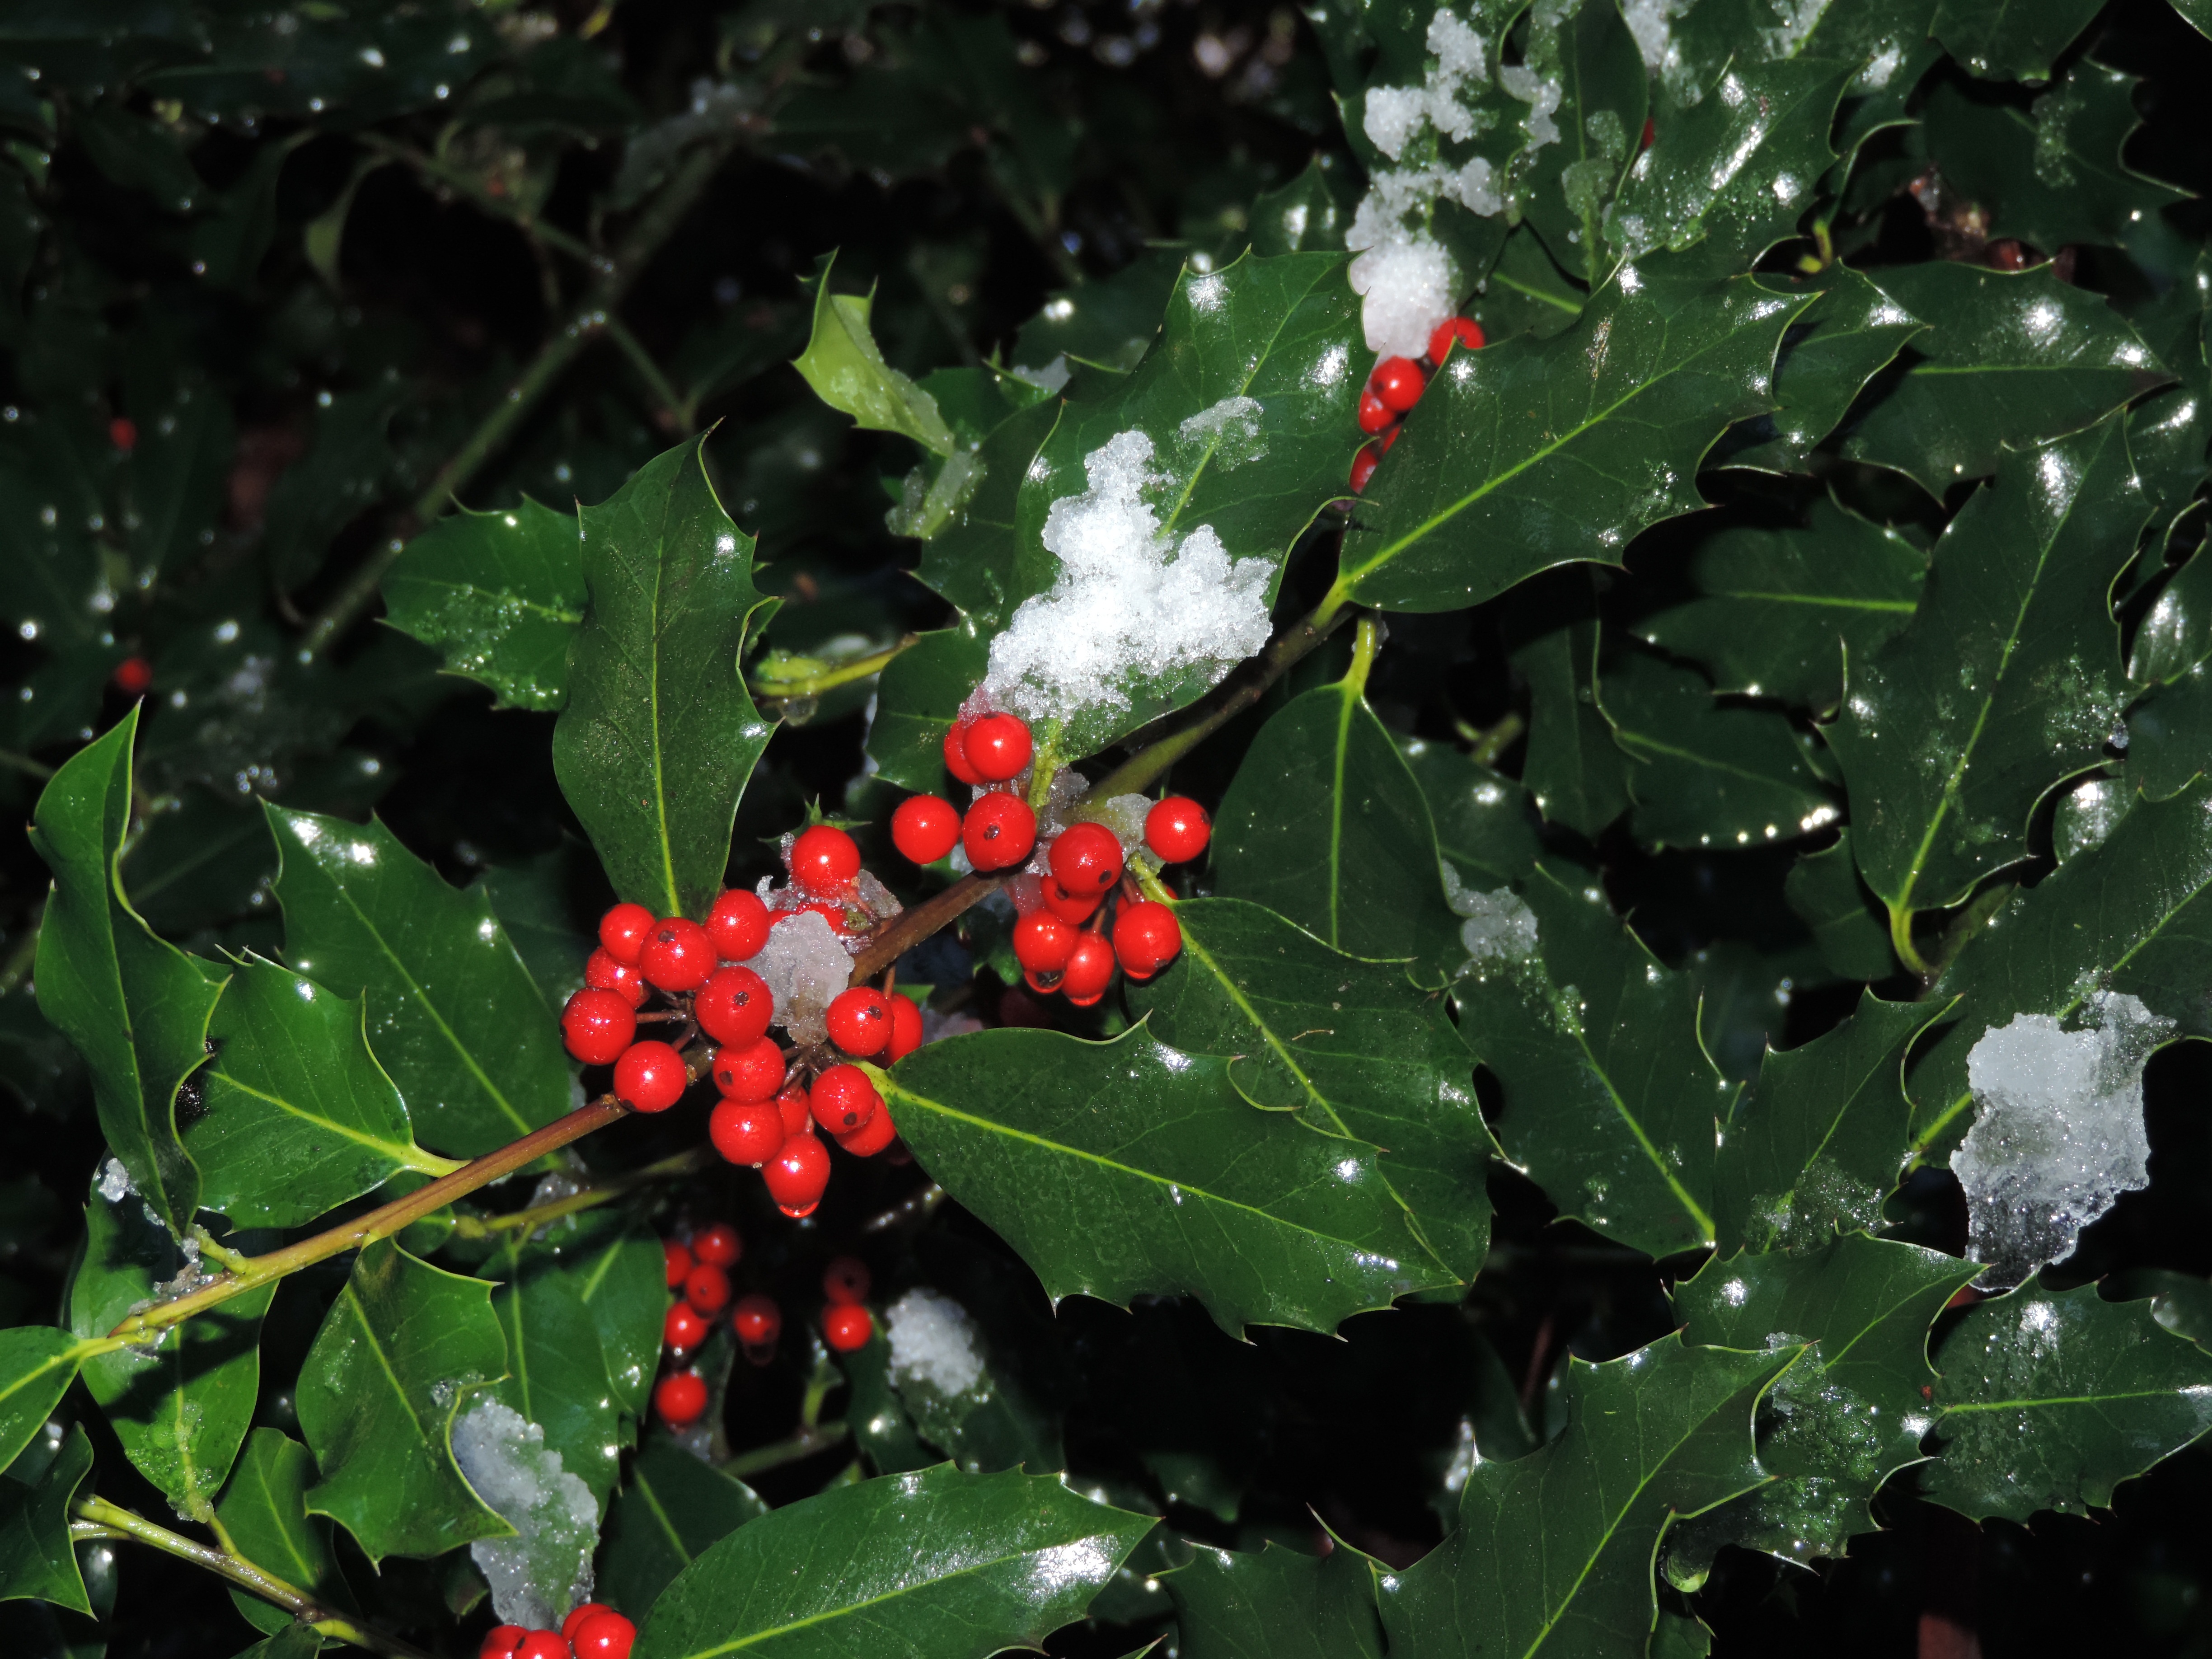
tree, nature, branch, snow, winter, plant, leaf, flower, celebration, produce, evergreen, holiday, botany, flora, season, holly, shrub, seasonal, rowan, flowering plant, red berries, woody plant, land plant, aquifoliaceae, aquifoliales